John Nimmo (politician)

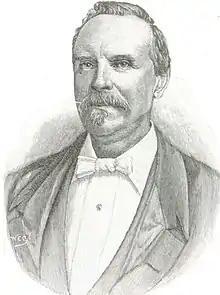
An 1888 illustration of Nimmo

J.P., C.E., was an Australian politician and member of the Victorian Legislative Assembly.